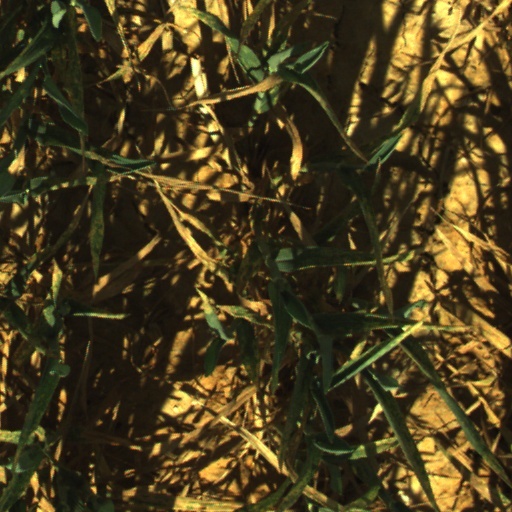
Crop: wheat